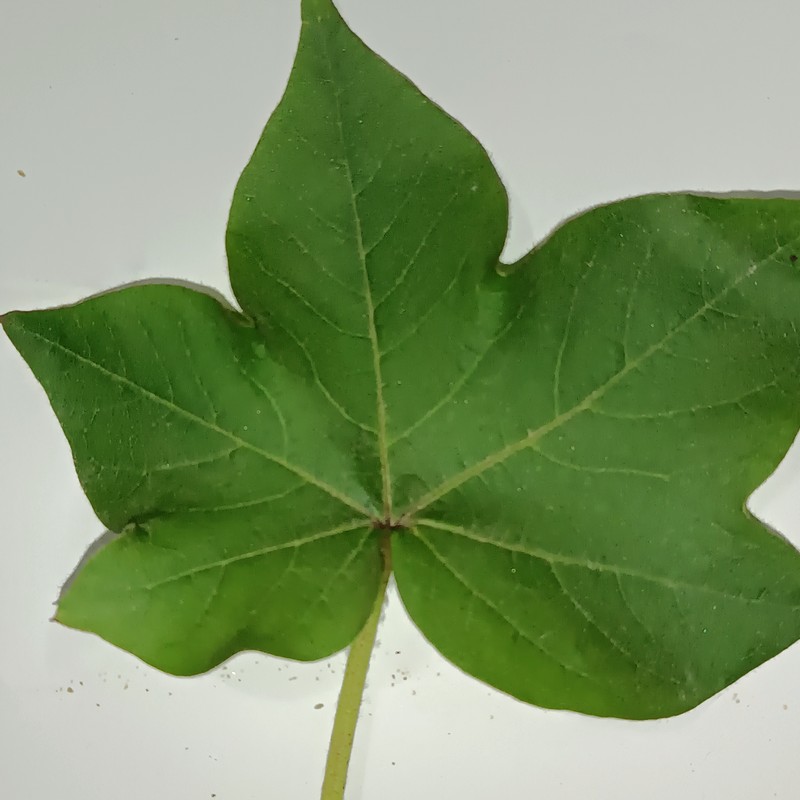
Label: Healthy Leaf